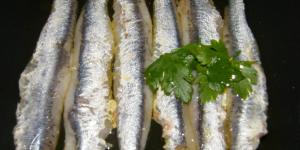
anchoas en marinada